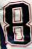
Number: 8